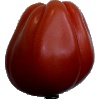
Label: Tomato Heart 1